Central Oklahoma Bronchos football

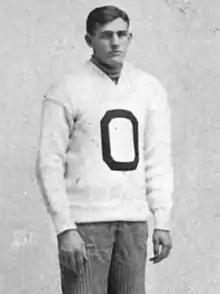

Claude Reeds, a former Oklahoma All-American fullback, left West Texas State and took over the CSTC program in 1931. He picked up right where Wantland left off by winning eight Oklahoma Collegiate Conference championships in his ten years in charge. In 1940, Reeds ended his tenure at Central State with a record of 57–28–8 (.656).